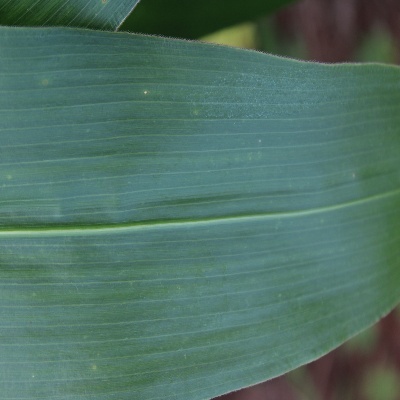
Label: Corn_(Maize)___Leaf_Spot